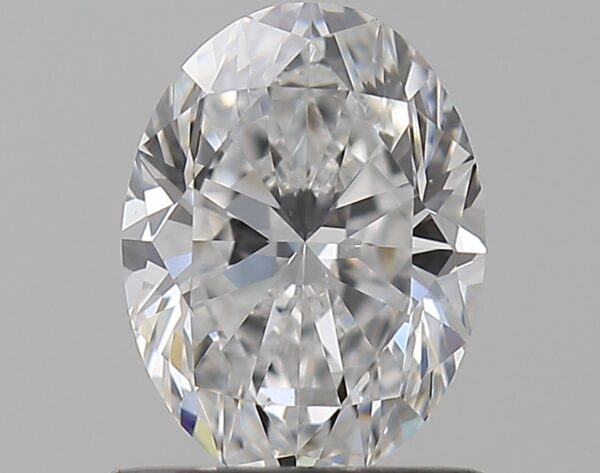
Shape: oval
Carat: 0.76
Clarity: VS1
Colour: D
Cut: VG
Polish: EX
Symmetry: VG
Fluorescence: M
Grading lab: GIA
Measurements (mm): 6.74 x 5.07 x 3.3